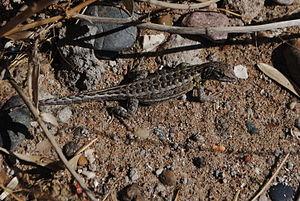
Liolaemus wiegmannii est une espèce de sauriens de la famille des Liolaemidae.